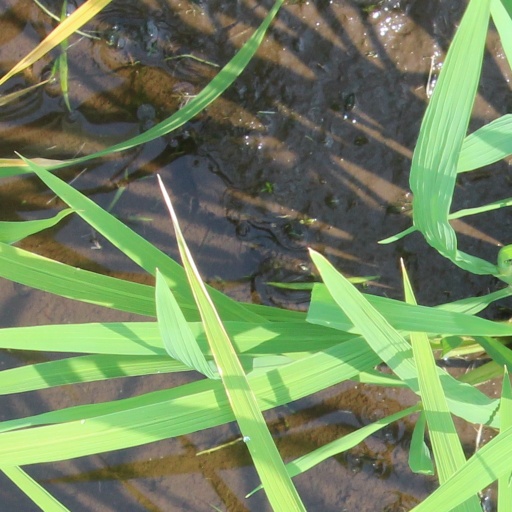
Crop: rice